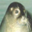
Label: seal